Shōgun (2024 TV series)

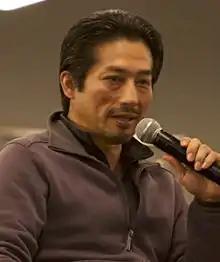
Hiroyuki Sanada, one of the producers of the series, portrays Lord Yoshii Toranaga.

During the Television Critics Association's annual summer press tour in August 2018, FX announced it would make a new adaptation of the 1975 novel "Shōgun" by James Clavell and had given the production a straight-to-series order. Executive producers were expected to include Andrew Macdonald, Allon Reich, Michael De Luca, Michaela Clavell, Tim Van Patten, Eugene Kelly, and Ronan Bennett. Rachel Bennette is set as a supervising producer, Tom Winchester as a producer, Georgina Pope as a co-producer, and Eriko Miyagawa as an associate producer. Van Patten also directed the series and Bennett also wrote. FX Productions serves as the production company for the series. Hiroyuki Sanada serves as a producer and lead actor.